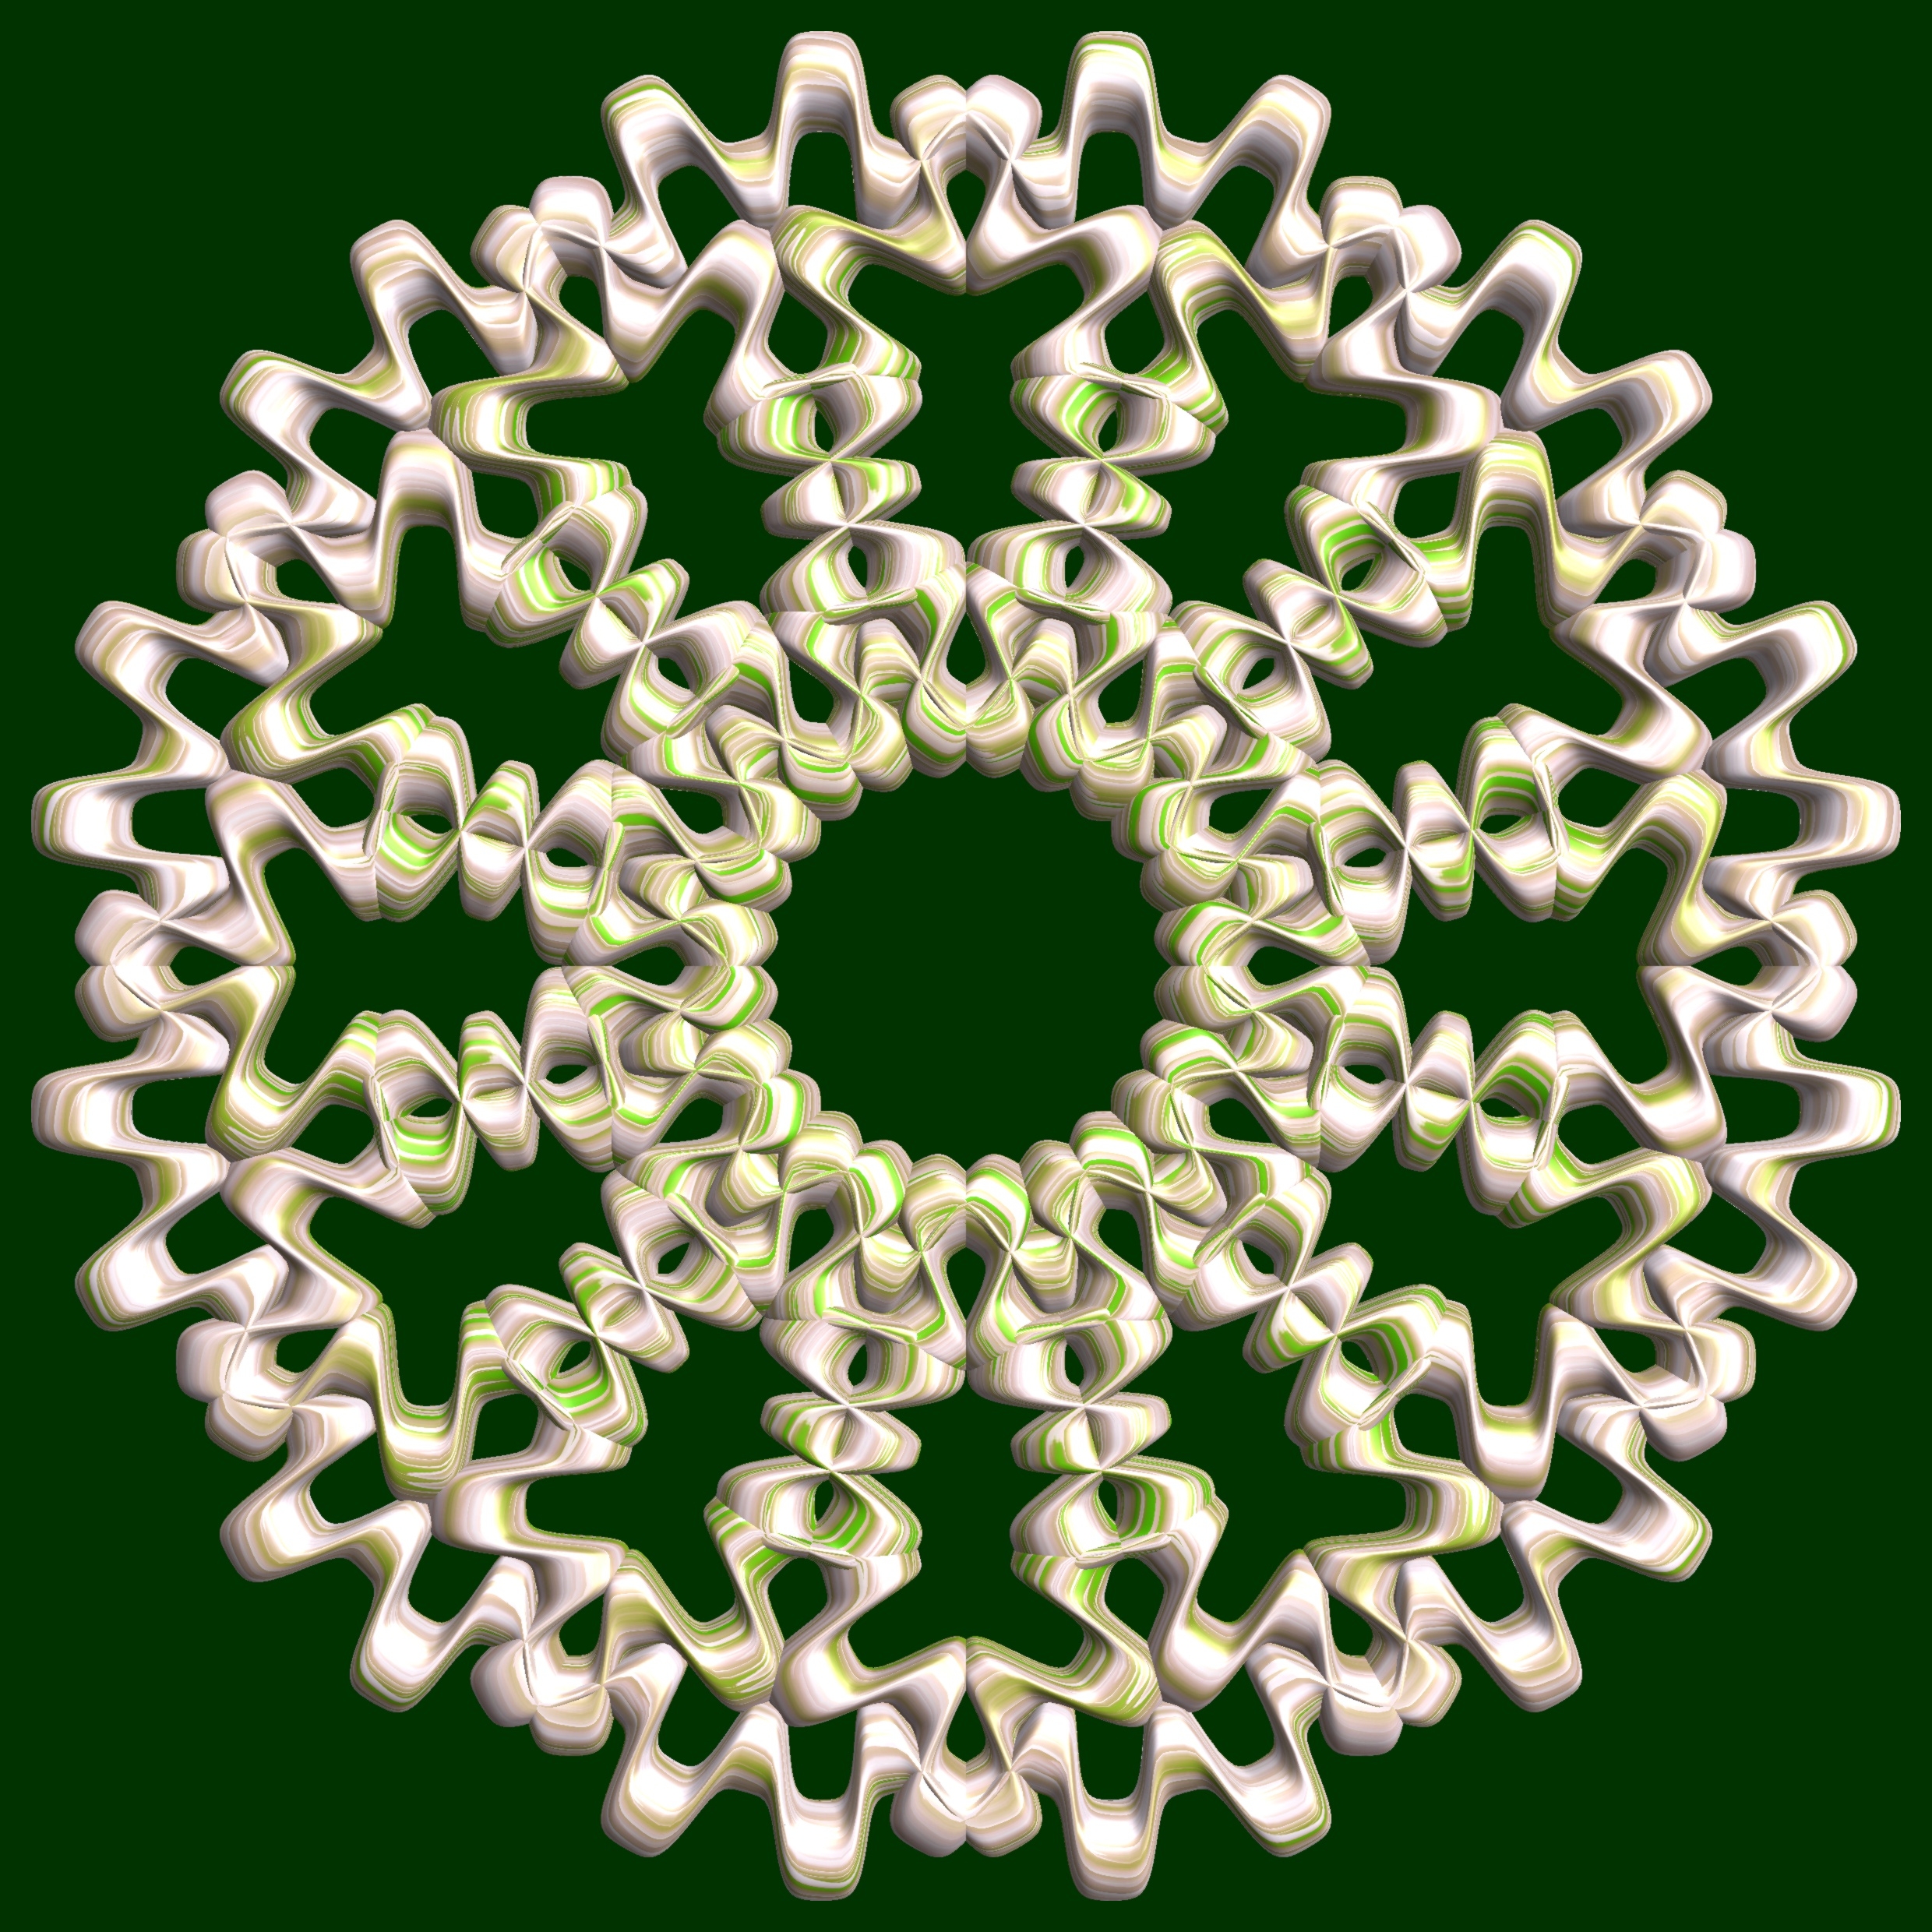
structure, texture, flower, pattern, green, geometry, lighting, circle, sculpture, cool image, design, symmetry, 3d, graphic, shape, torus, mathematica, cg, parametricplot3d, code, program, algorithm, mapping, geometricsculpture